A Dramatic Turn of Events

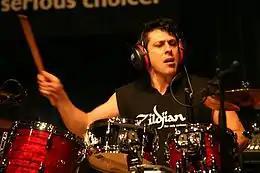
Mike Mangini ("pictured in 2004") was selected as Dream Theater's new drummer following a rigorous audition process.

A little more than a month after Portnoy's departure, Dream Theater began auditioning for a new drummer in New York City. The drummers invited to audition were Mike Mangini, Derek Roddy, Thomas Lang, Virgil Donati, Marco Minnemann, Aquiles Priester, and Peter Wildoer. In April 2011, the band announced that Mangini was the drummer selected via a three-part YouTube documentary series called "The Spirit Carries On".